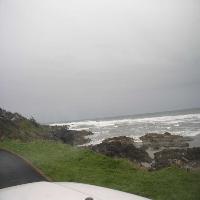
Weather: cloudy or overcast